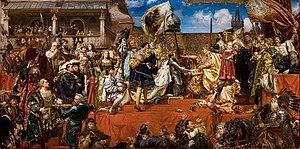
Jan Alojzy Matejko, né le 28 juillet 1838 à Cracovie et mort le 1ᵉʳ novembre 1893 dans la même ville, est un peintre polonais.
La Place du Marché de Cracovie aménagée en 1257 est la plus grande place médiévale de toute l'Europe. Elle est également l'endroit le plus important de l'ancienne capitale de la Pologne et ses 40 000 mètres carrés ont acquis, au cours des siècles, une signification historique, culturelle et sociale importante. La place fut témoin de nombreux événements marquant de l'histoire du pays.
L'hommage prussien est l'acte formel par lequel le grand maître de l'ordre Teutonique Albert de Brandebourg, de la Maison de Hohenzollern, devint duc de Prusse, par reconnaissance, le 10 avril 1525, de son rapport de vassalité auprès de son oncle Sigismond Iᵉʳ le Vieux, roi de Pologne.
Cette page concerne l'année 1525 du calendrier julien.
Le duché de Prusse, ou Prusse ducale, est une principauté territoriale héréditaire fondée lors de la sécularisation de l'État teutonique par son grand maître Albert de Brandebourg-Ansbach. Premier prince à se convertir officiellement à la religion réformée, le duc réorganise son État, le faisant régir par un droit directement inspiré du protestantisme. À partir de 1618, il est lié à la marche de Brandebourg au sein d'une union personnelle nommée Brandebourg-Prusse et placée sous la souveraineté des Hohenzollern jusqu'en 1918.
Le traité de Cracovie est signé le 8 avril 1525 entre le Royaume de Pologne et l'État monastique des chevaliers teutoniques. Il met officiellement fin à la guerre polono-teutonique.